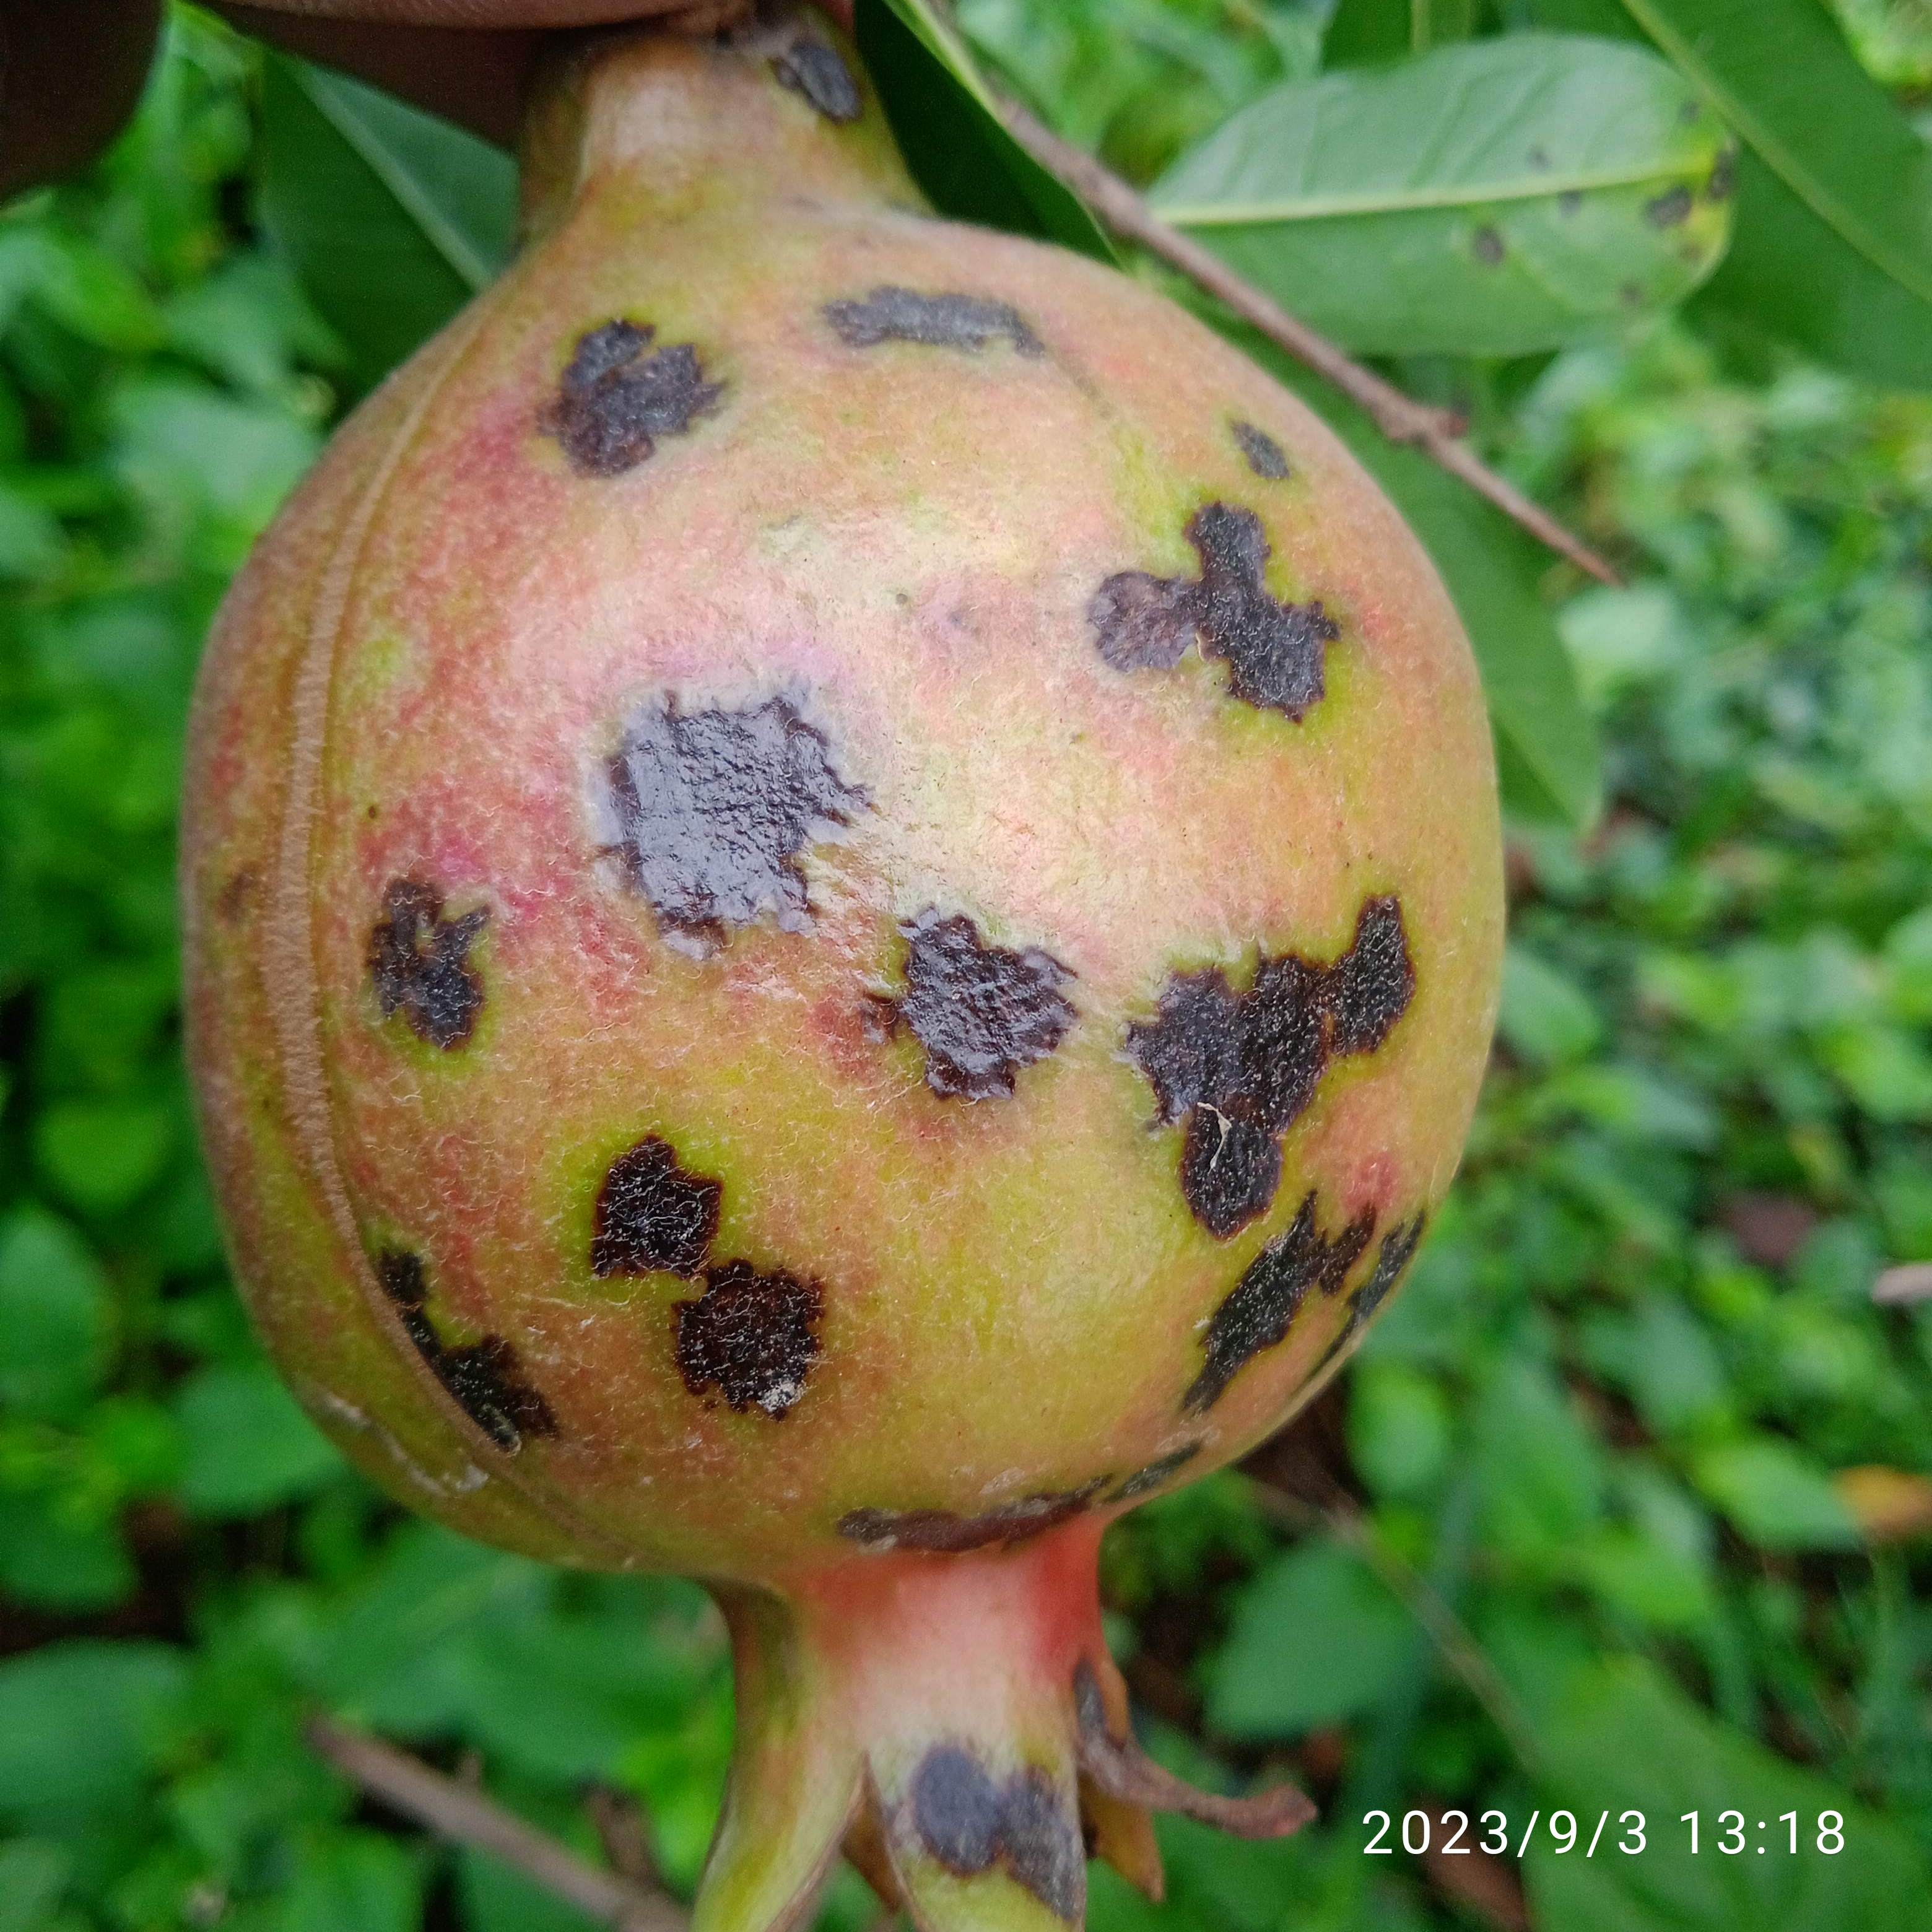
Label: Anthracnose